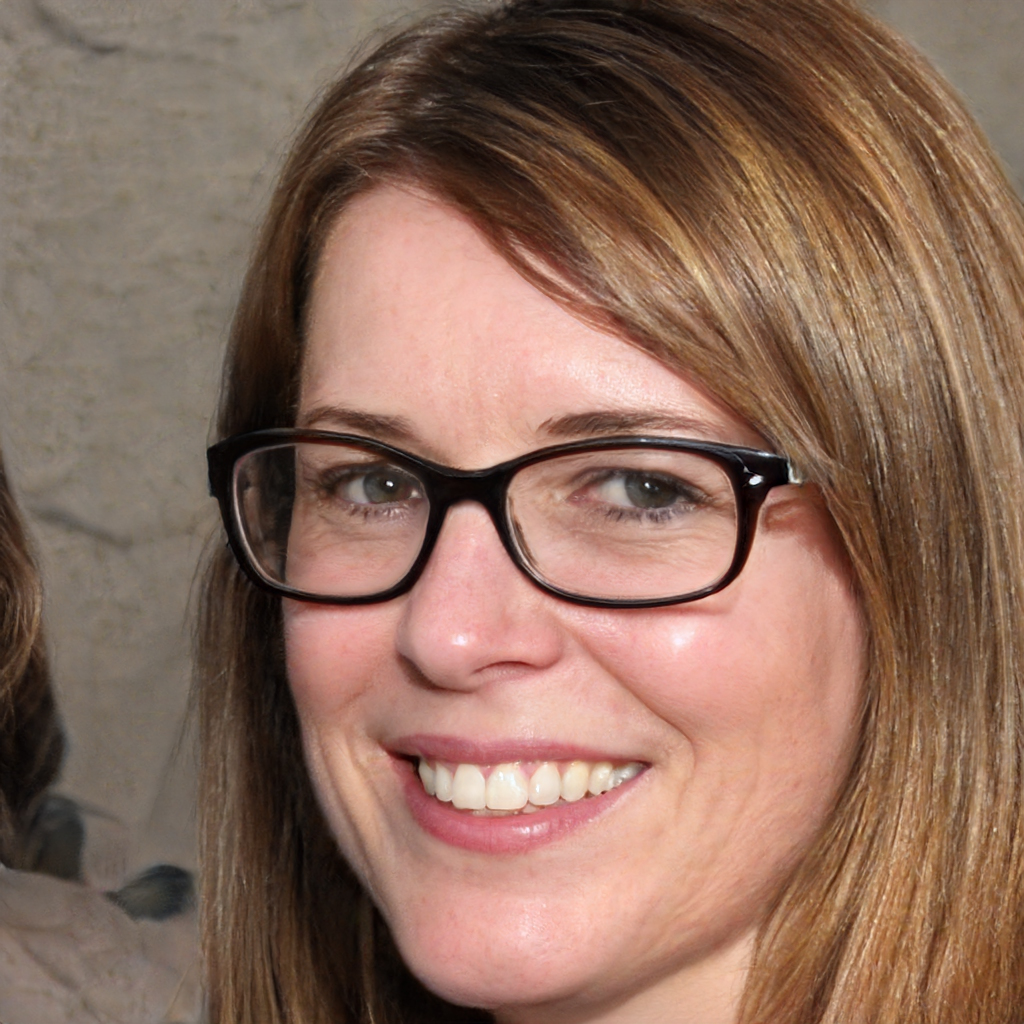
Label: Colored